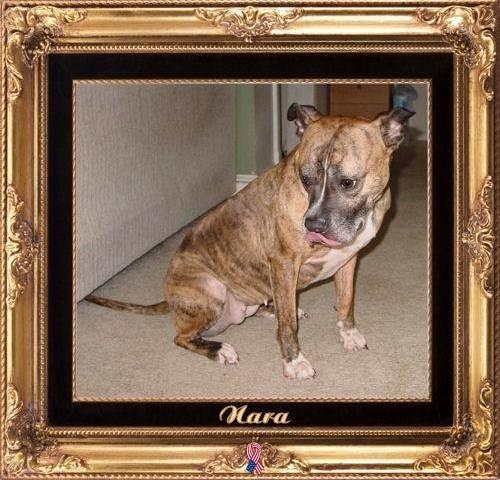
dog